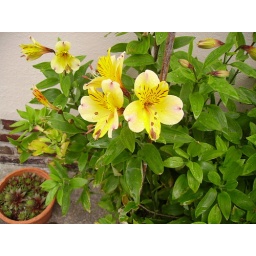
flowering in a tub outside of the back door